Soul Soldier

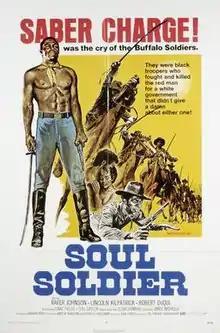
Theatrical release poster

Soul Soldier (produced under the working title of Men of the Tenth, originally released as The Red, White, and Black, released on home video as Buffalo Soldier in the United States and Black Cavalry in Australia, and also called Soul Soldiers) is a 1970 American blaxploitation Western film.